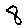
Label: 8